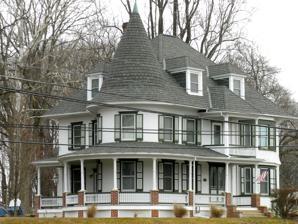
Building: Harry DeHaven House
Country: United States of America
Year built: 1900
Historic house in Pennsylvania, United States United States historic place Harry DeHaven House U.S. National Register of Historic Places Harry DeHaven House, March 2010 Show map of Pennsylvania Show map of the United States Location Strasburg Road near Coatesville, East Fallowfield Township, Pennsylvania Coordinates 39°57′21″N 75°50′53″W / 39.95591°N 75.84796°W / 39.95591; -75.84796 Area 1.2 acres (0.49 ha) Built c. 1900 Built by DeHaven, Harry Architectural style Queen Anne MPS Strasburg Road TR;East Fallowfield Township MRA NRHP reference No. 85002386 Added to NRHP September 18, 1985 The Harry DeHaven House is an historic, American home that is located in East Fallowfield Township , Chester County, Pennsylvania . It was added to the National Register of Historic Places in 1985. History and architectural features Built circa 1900, this historic structure is a two-story, five-bay, frame dwelling that was designed in the Queen Anne style. It features tall Jacobean chimneys, a wraparound porch on three sides, rounded corners, and a partial porch on the second story. Its builder also built the Isaac Pawling House across the street. This building was added to the National Register of Historic Places in 1985. References